Honoré Gabriel Riqueti, comte de Mirabeau

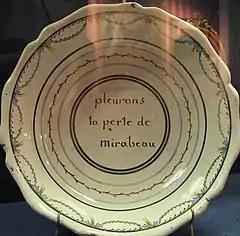
"Let us weep for the loss of Mirabeau": commemorative plate, c.1791 (Carnavalet Museum, Paris)

Mirabeau's health had been damaged by the excesses of his youth and his strenuous work in politics, and in 1791, he contracted pericarditis. With the continuous medical attention paid to him by his friend and physician Pierre Jean George Cabanis, Mirabeau survived to perform his duties as president of the National Assembly until his death on 2 April 1791 in Paris. Even close to the end, he directed debates with eloquence that further increased his popularity. The people of Paris cherished him as one of the fathers of the Revolution. During the Trial of Louis XVI in 1792, Mirabeau's dealings with the royal court were brought to light, and he was largely discredited by the public after it became known that he had secretly acted as an intermediary between the monarchy and the revolutionaries and had taken payment for it. Historians in the 21st century discovered secret documents in the archives of Vienna that demonstrate that the Austrian ambassador orchestrated the meetings with the king and queen. Florimond-Claude, comte de Mercy-Argenteau, the ambassador, was the queen's political advisor, with advice tailored to the needs of Austria, not France.